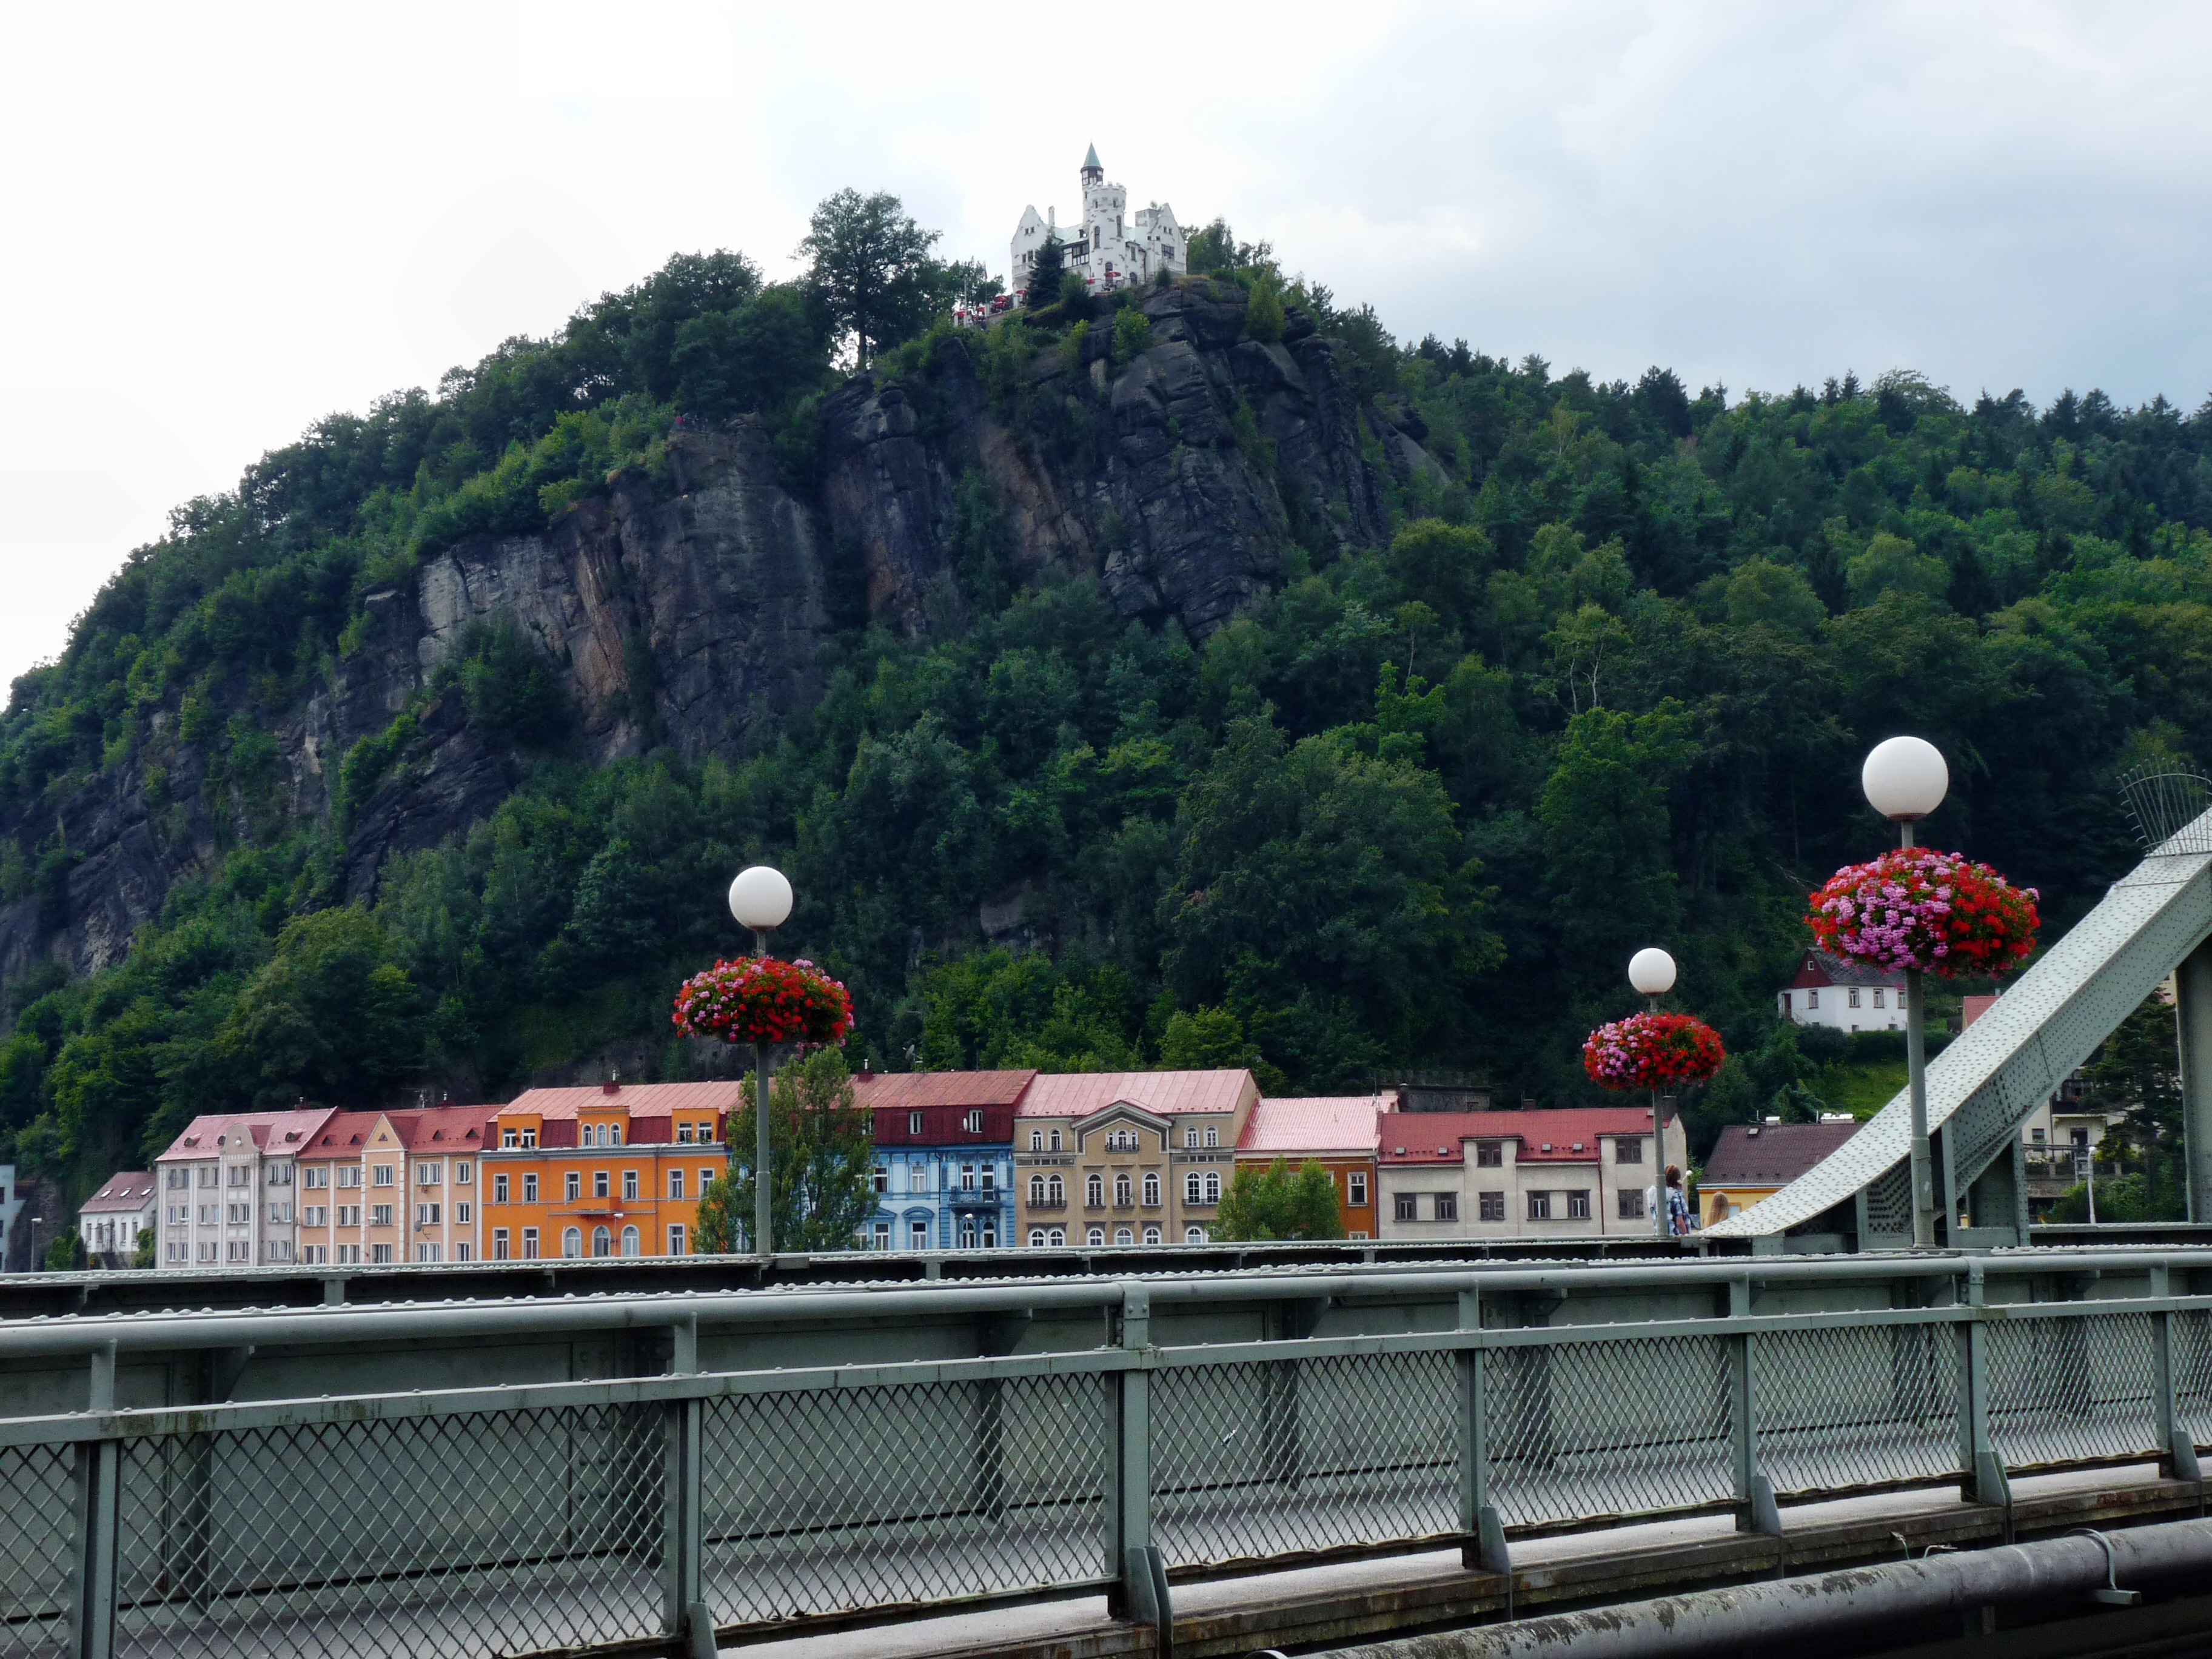
track, bridge, building, transport, vehicle, castle, decin, rolling stock